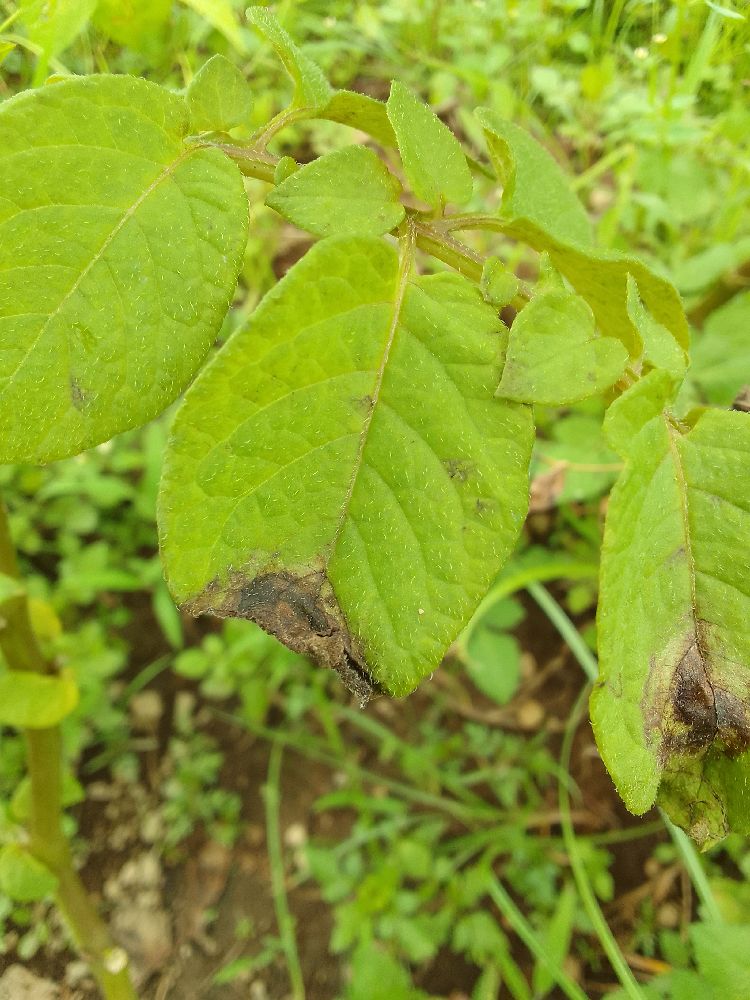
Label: Late blight